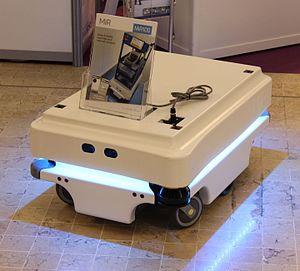
Le robot MiR100 de l'entreprise Mobile Industrial Robots au salon Innorobo à Lyon en 2015.